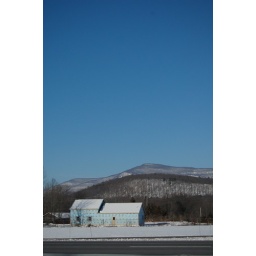
Vermont, house under big blue sky